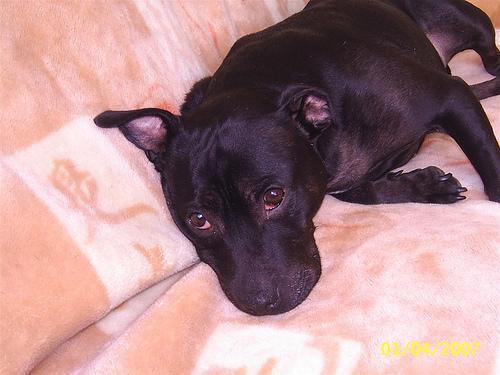
Staffordshire_bullterrier